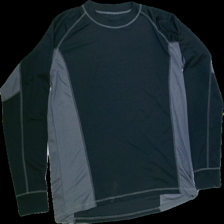
View: front
Type: Shirt
Category: Men
Brand: Not in the list
Brand text on label: my wear ACTIVE
Colors: Black, Grey
Material: 100%polyester
Cut: C-collar, Regular
Size: XL
Season: All
Trend: Sports
Stains: Minor
Damage: 2
Price range: <50
Recommended usage: Export